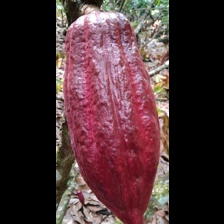
Label: sana